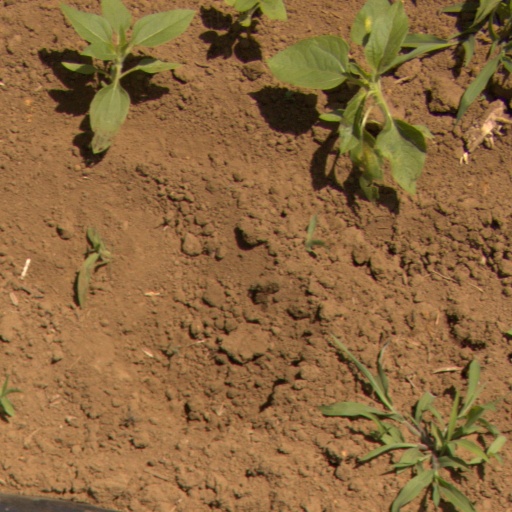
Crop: Jerusalem artichoke